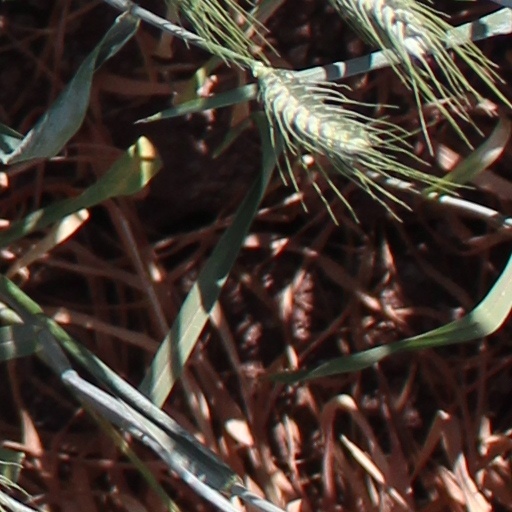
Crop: wheat